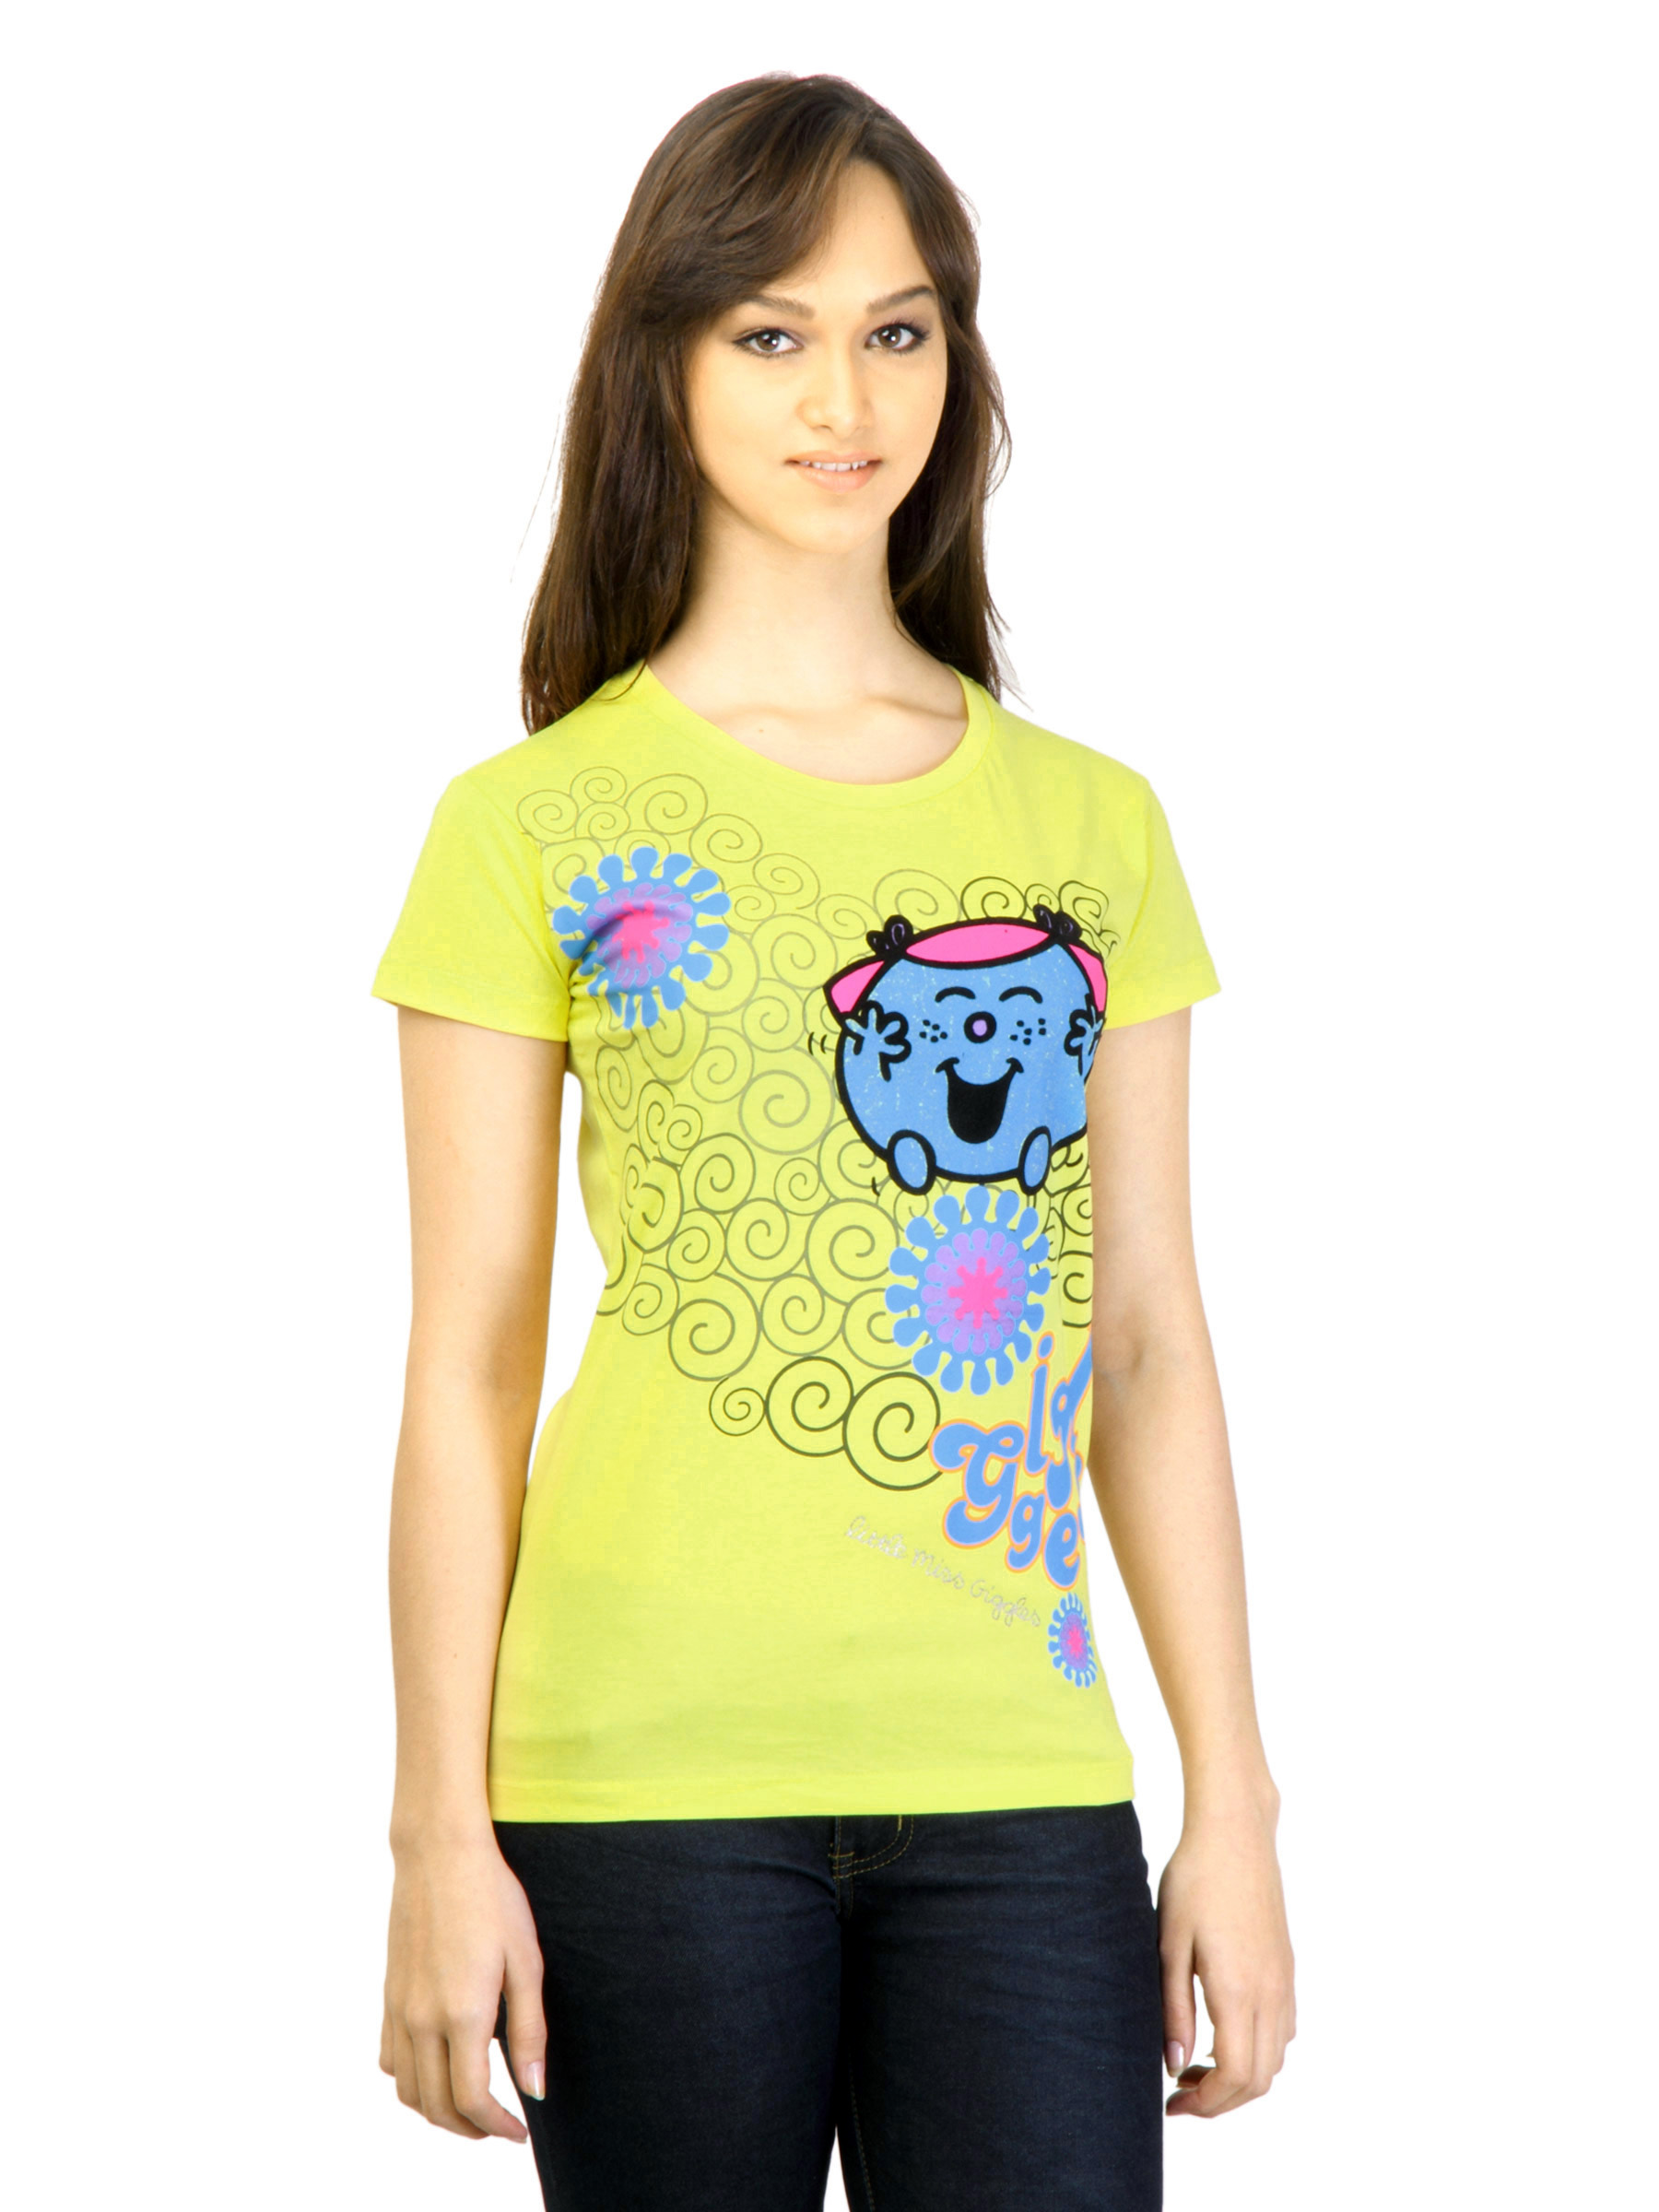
Little Miss Women Printed Yellow T-shirt
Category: Apparel / Topwear / Tshirts
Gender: Women
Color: Yellow
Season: Fall 2011
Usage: Casual